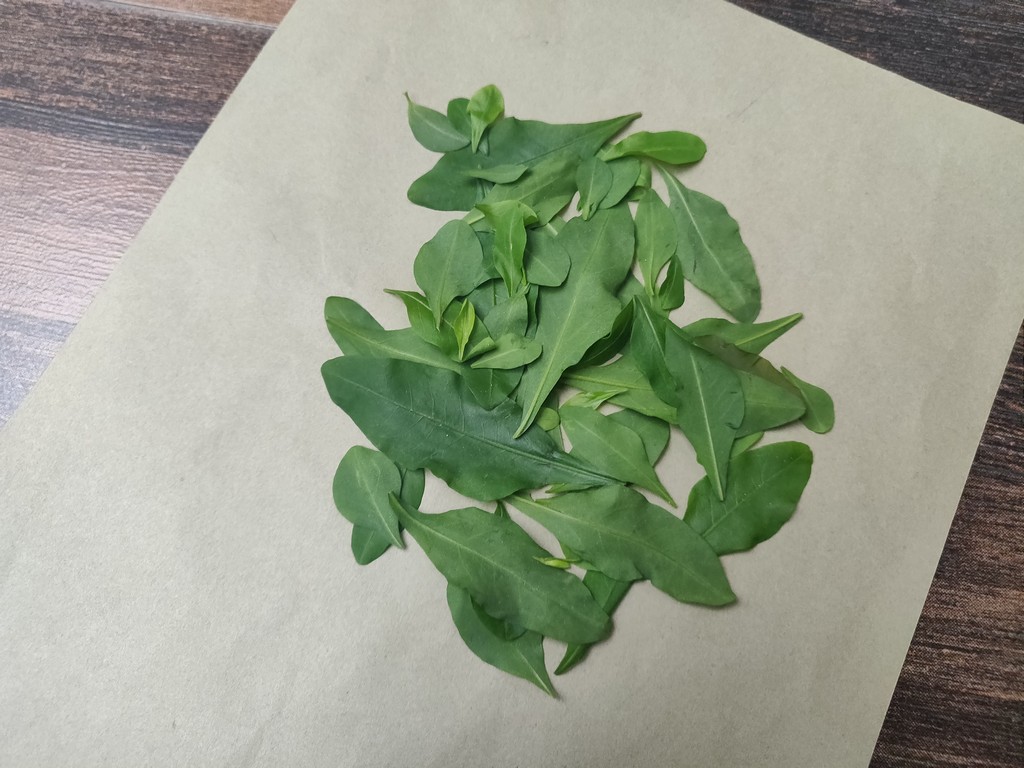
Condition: Healthy
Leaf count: multiple
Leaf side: unknown